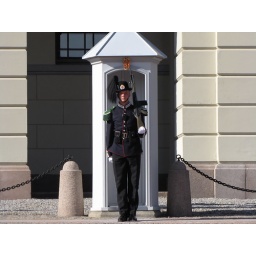
standing guard in front of the Royal Palace, keeping the riff-raff outside the Palace's walls